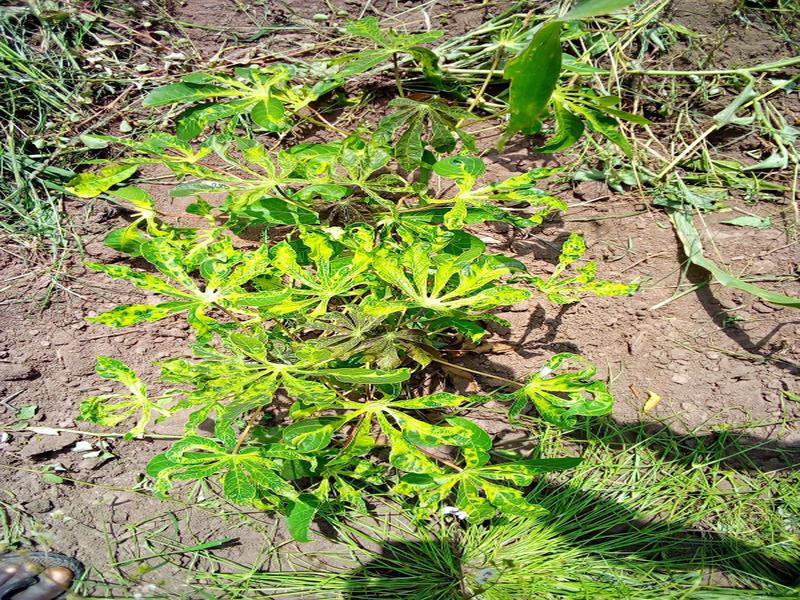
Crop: cassava
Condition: mosaic_disease